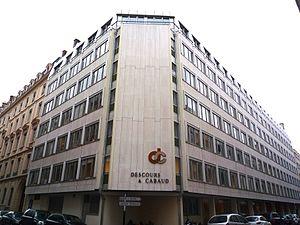
Siege de Descours &amp
Descours & Cabaud est un groupe familial français de distribution de fournitures à destination de l'industrie et du bâtiment.